2009–10 North American winter

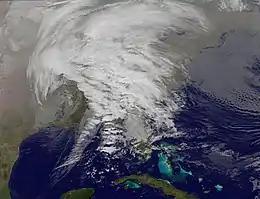
The expansive storm late on December 24 (Christmas Eve).

In late January, a winter storm affected the upper parts of the Southeast, specifically in the Carolinas. Originating from a weak area of low pressure that had formed from a large upper-level low in the Central U.S late on January 29, it began to track to the east, and due to interacting with cold air that was in place over the Northeast, snow began to form around the North Carolina–South Carolina border, with heavy snowfall beginning to creep northwards. As the system moved towards the East Coast, snowfall rates began to increase to per hour. The storm began to accelerate, and began to crank out the last burst of snowfall along the affected areas before moving offshore. Total snowfall accumulations ranged from , mainly in North Carolina. Snowfall was even reported as far north as southern New Jersey, and a thick band of ice accumulations of up was also reported further south.